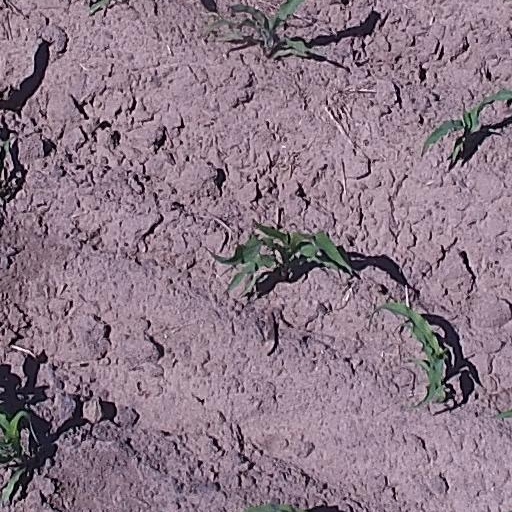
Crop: maize; corn